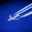
Label: airplane